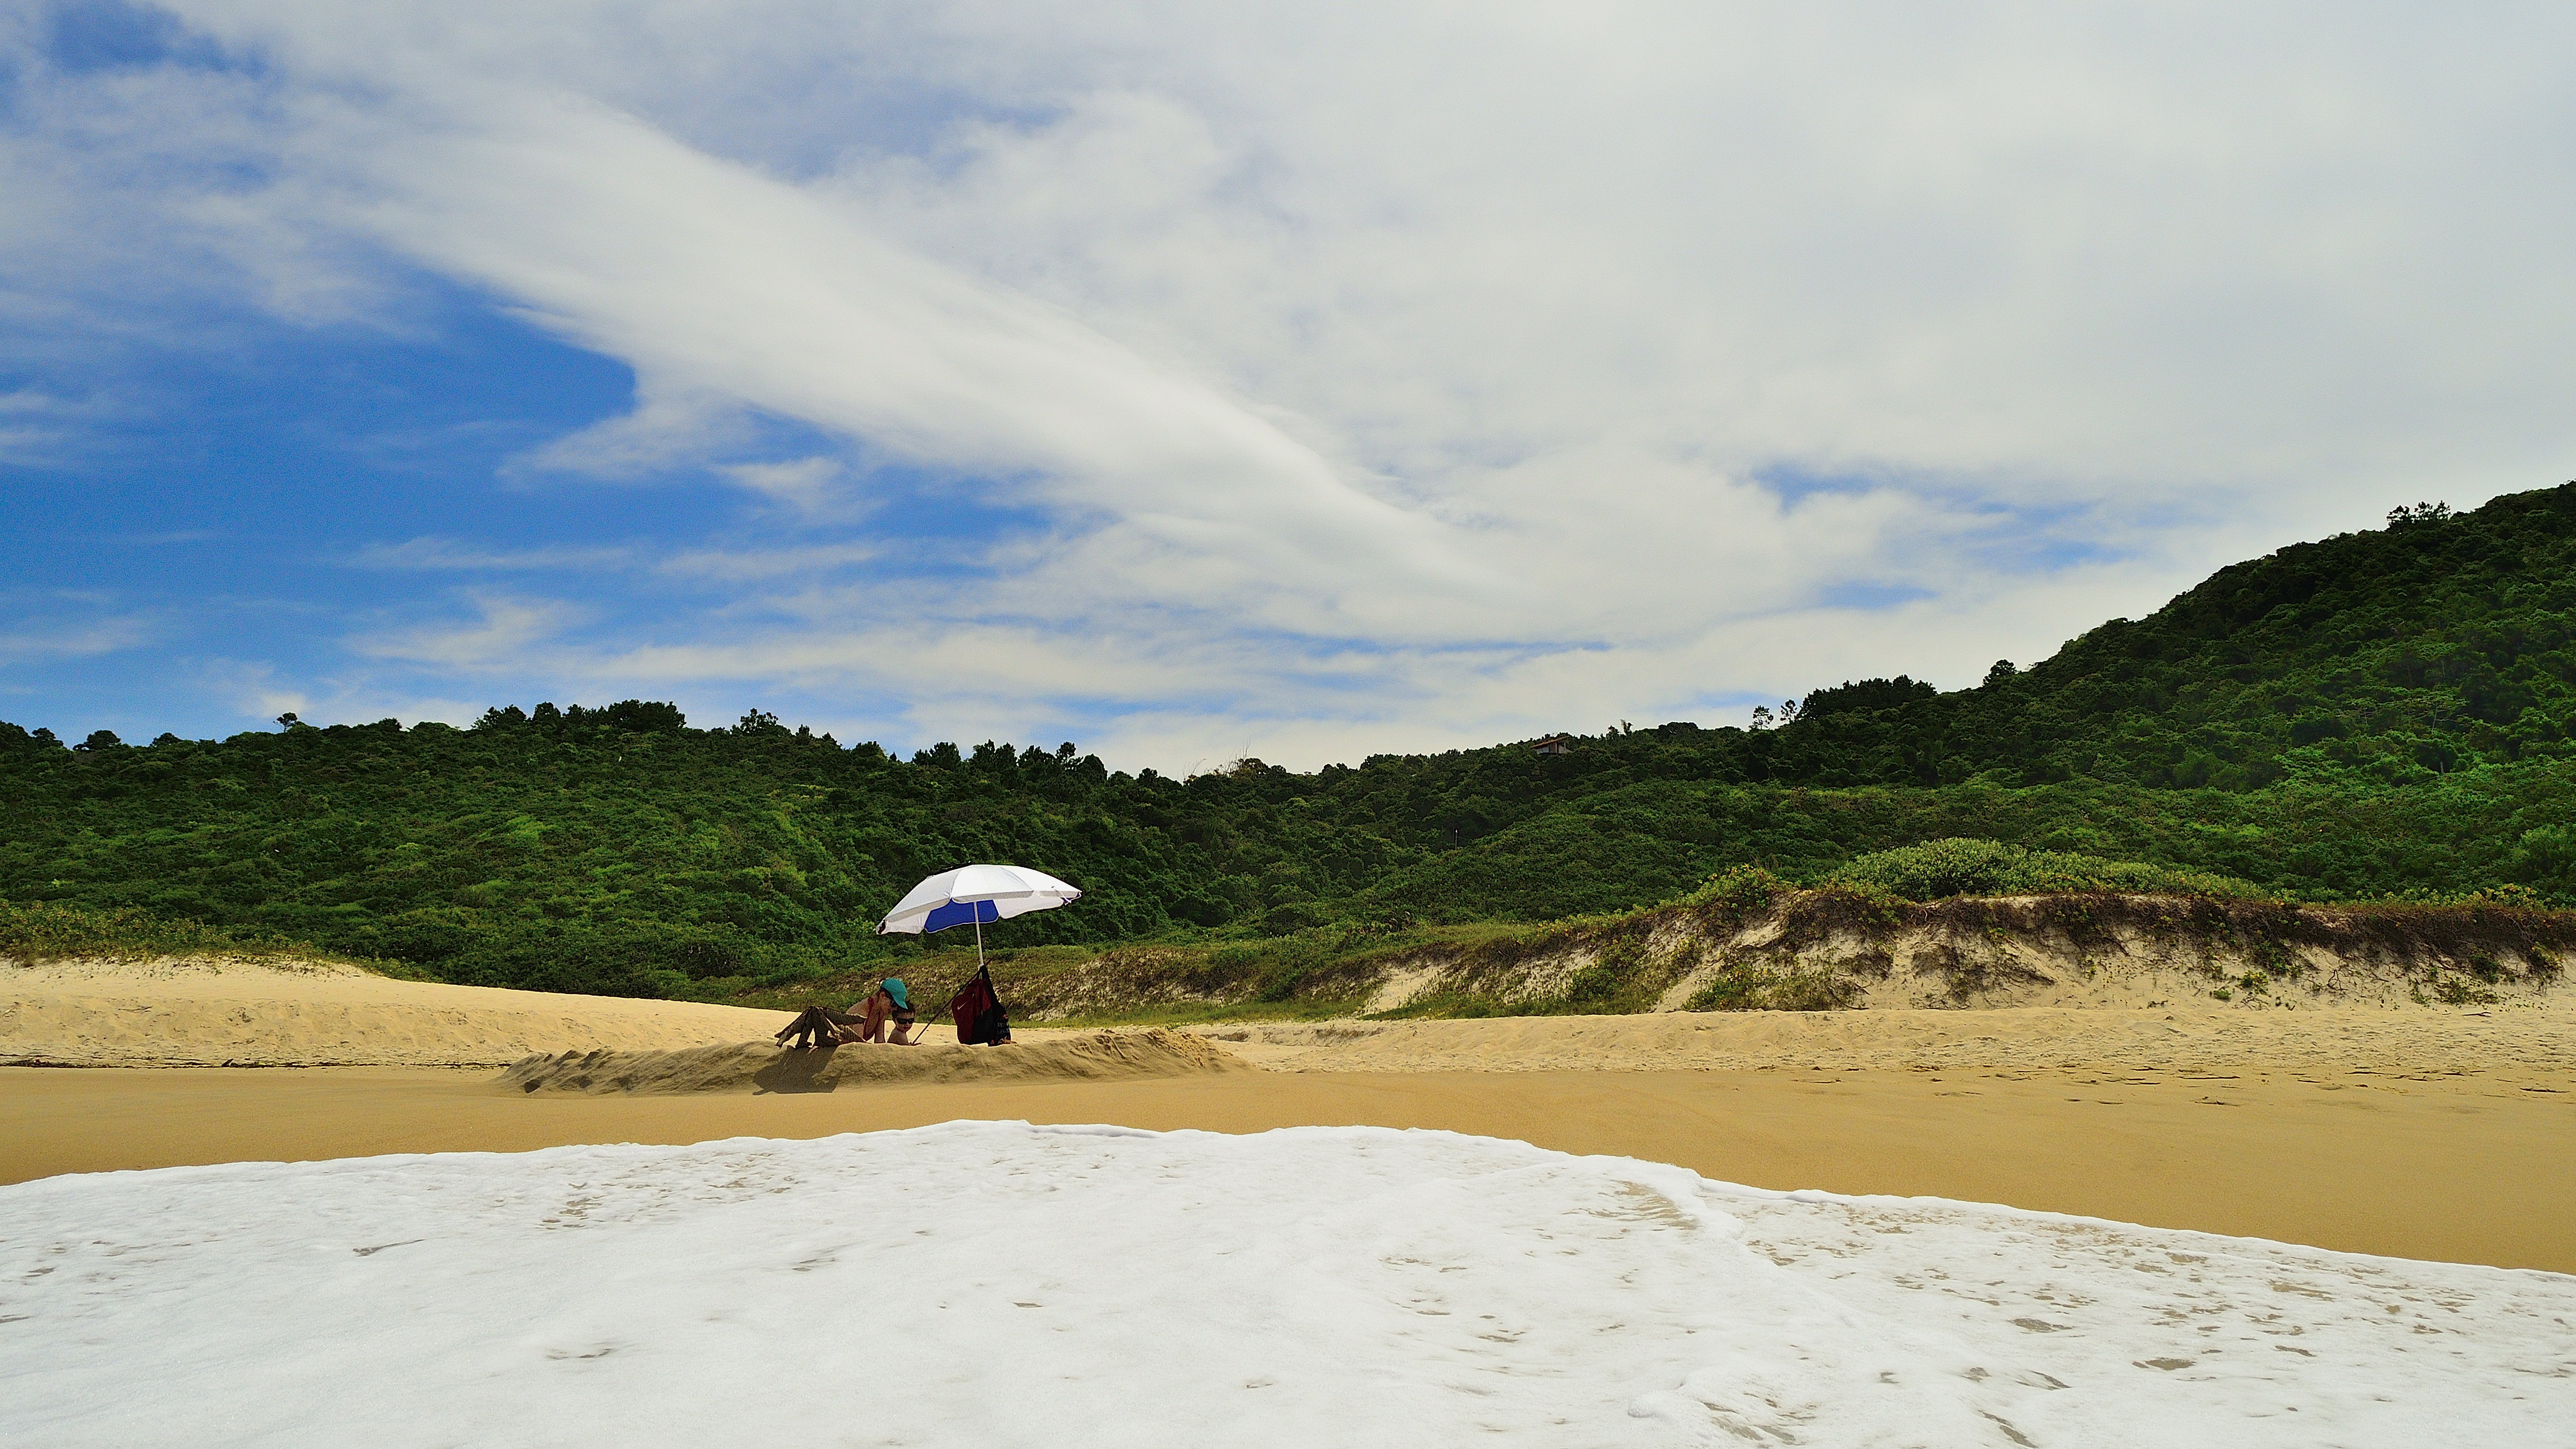
beach, landscape, sea, coast, sand, ocean, cloud, dune, vacation, material, arena, playa, cielo, nubes, praia, brasil, florianopolis, mole, santacatarina, br, habitat, landform, natural environment, geographical feature, aeolian landform